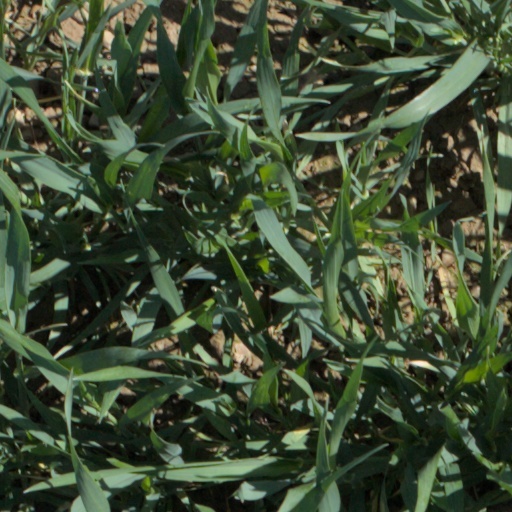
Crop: wheat